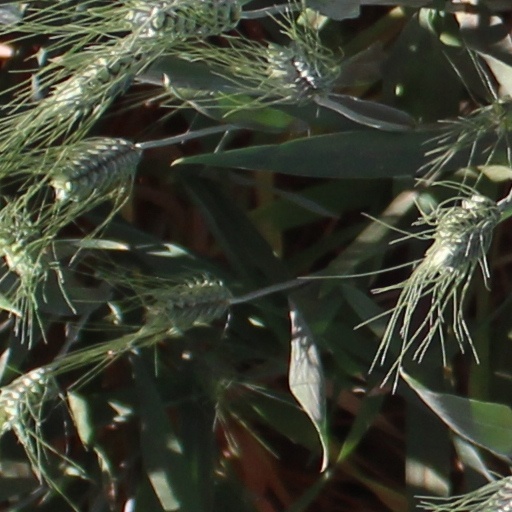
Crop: wheat